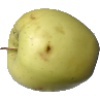
Label: Apple Golden 2